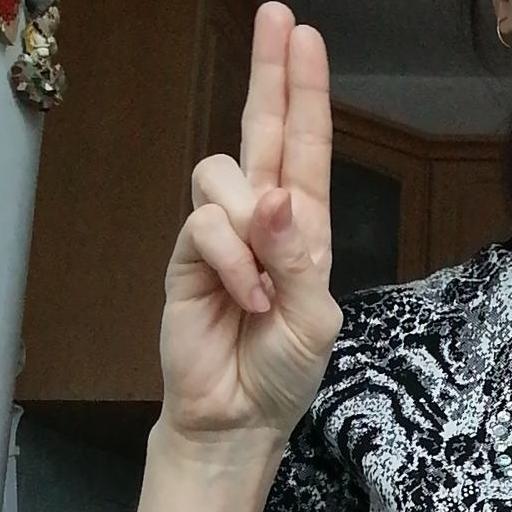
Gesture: two_up